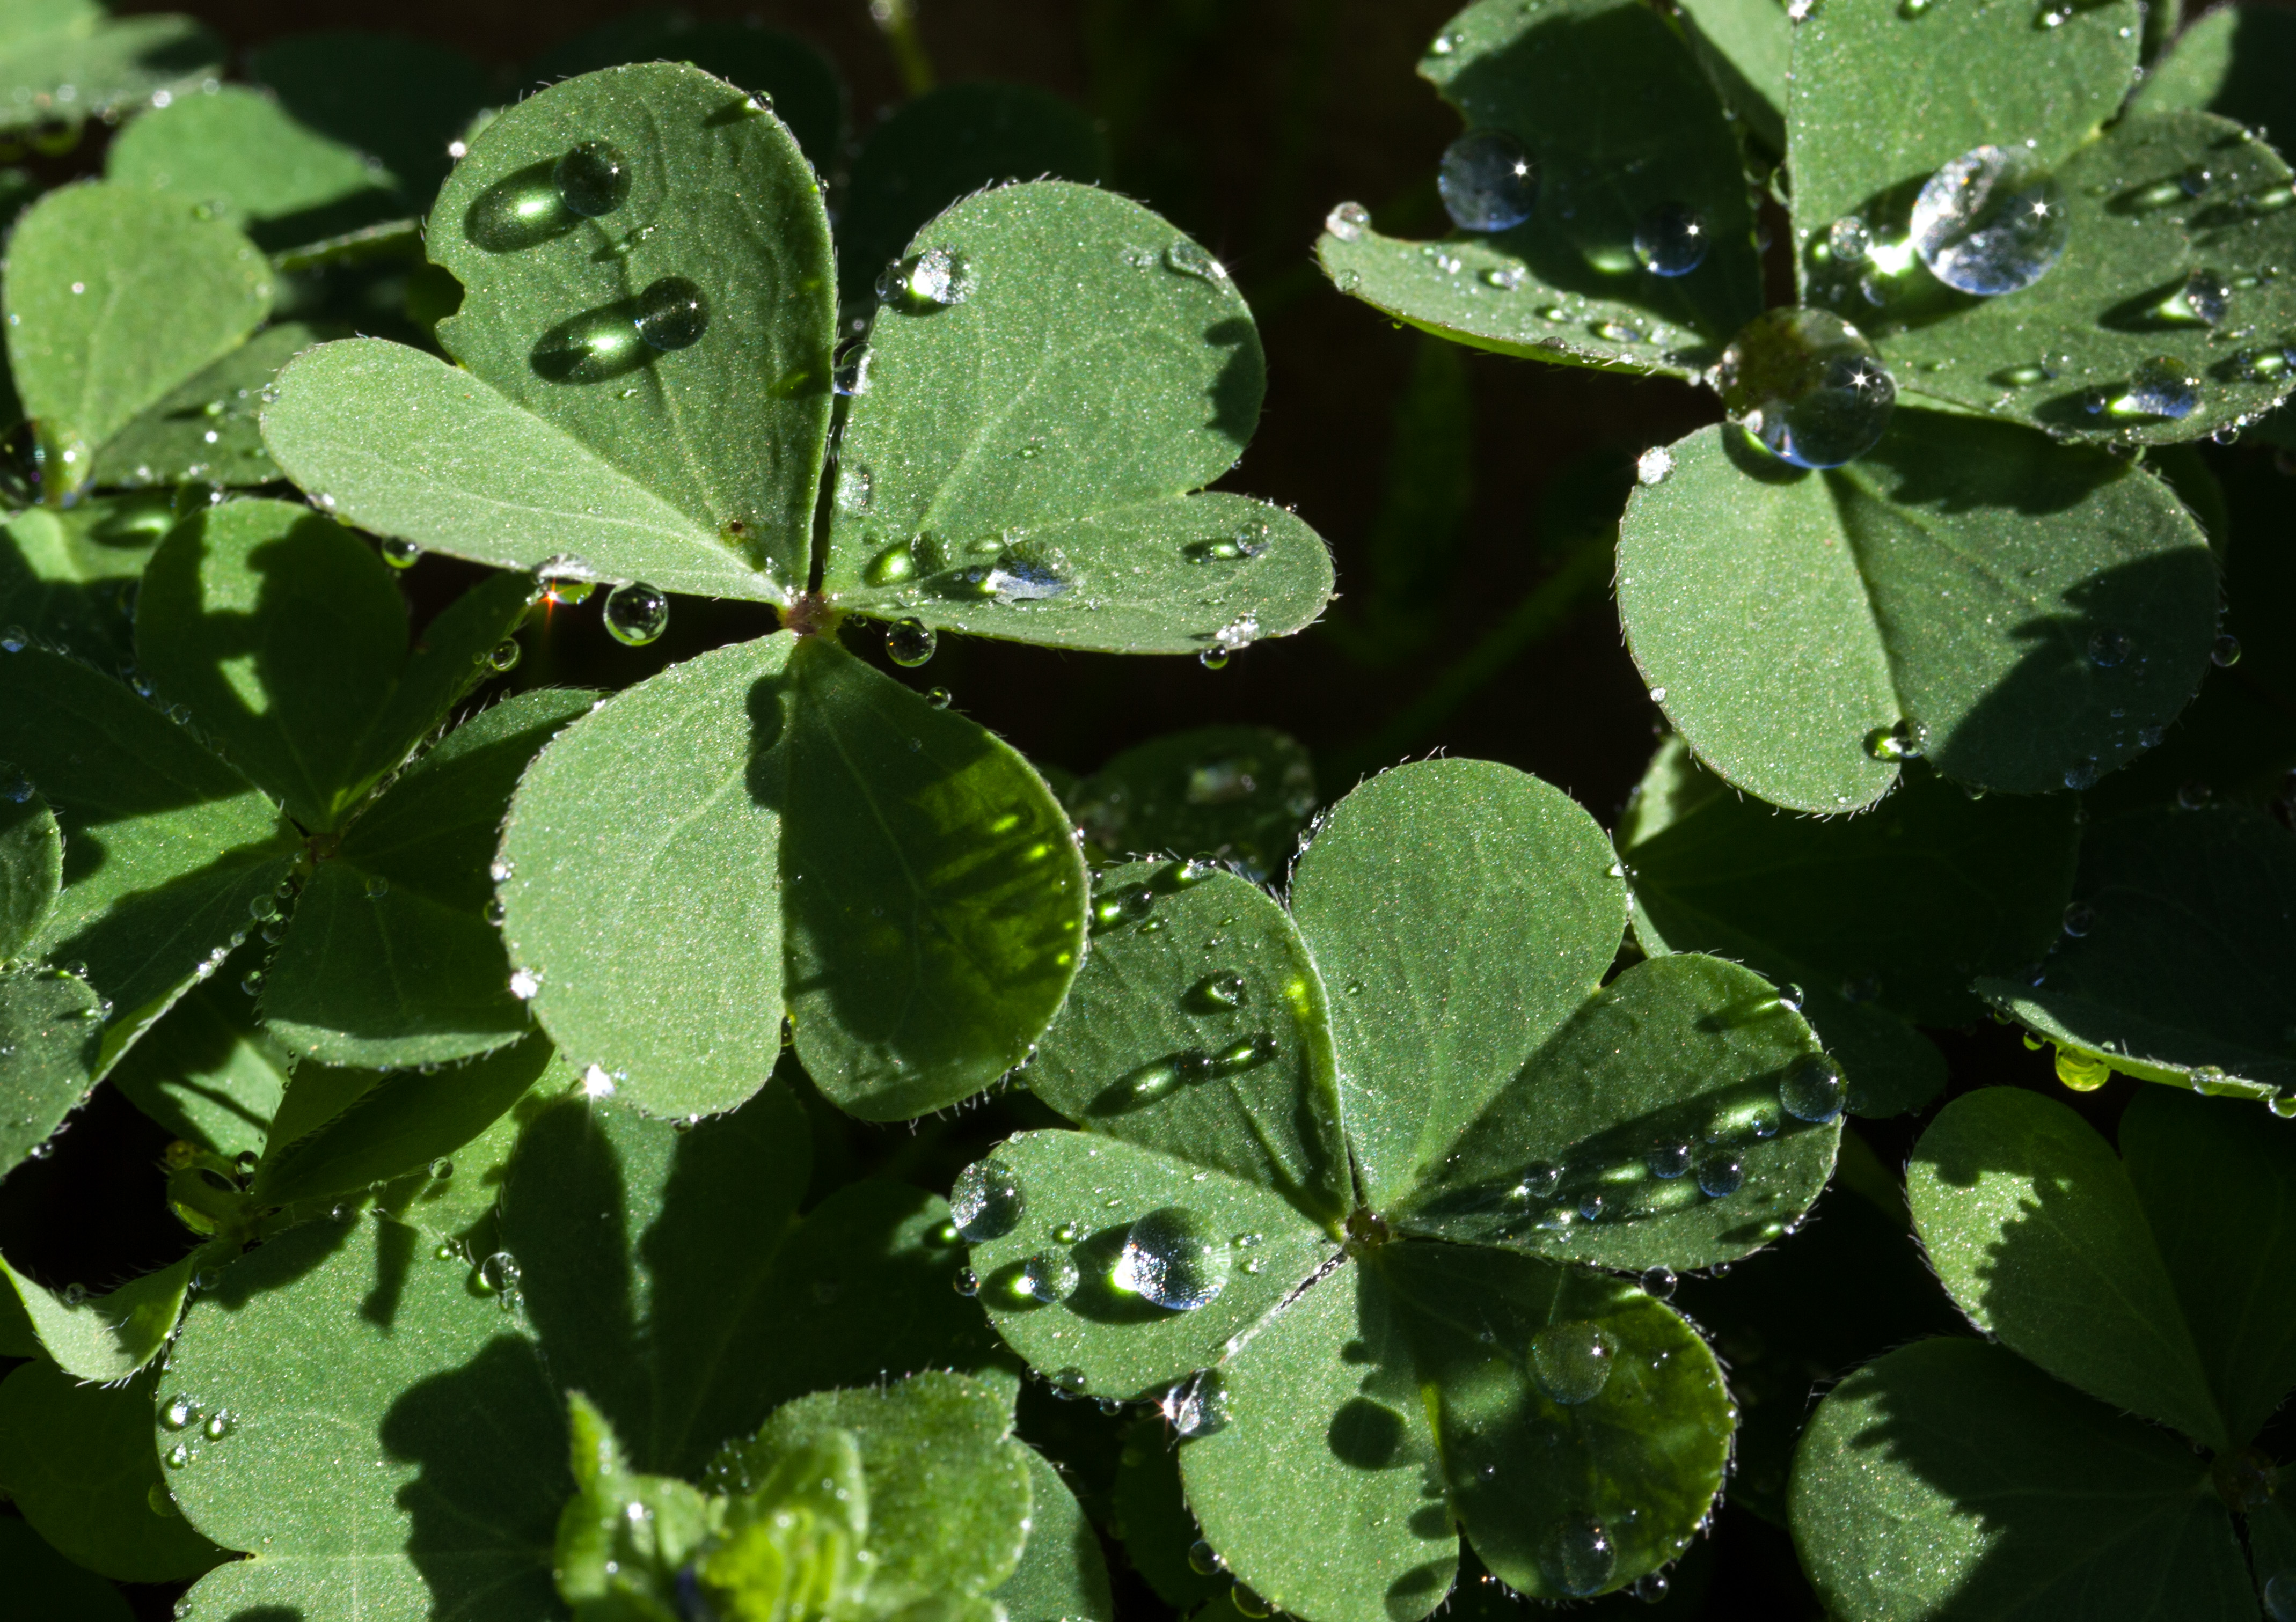
plant, leaf, flower, green, herb, produce, flora, clover, wildflower, 2014, shrub, macromonday, 365, 3652014, 365the2014edition, flowering plant, annual plant, land plant, violet family, centella